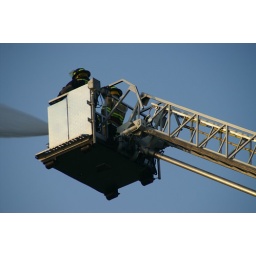
While the team is spreading water on the diamonds the blue sky in the background and the sun on the bucket makes a great shot.